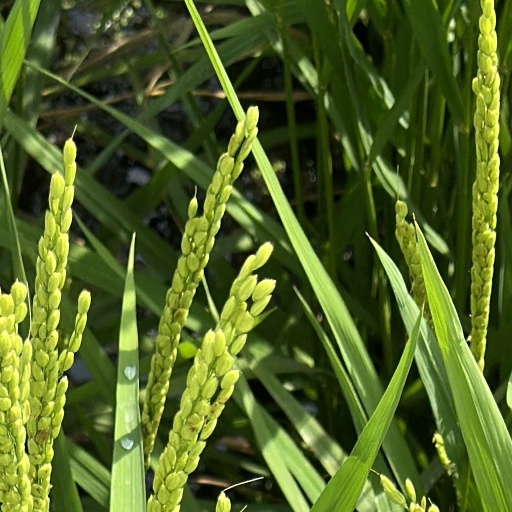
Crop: rice